Anthony Pappa

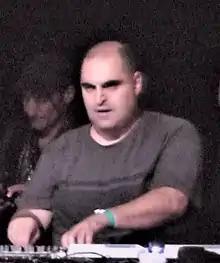
Anthony Pappa in 2017

Anthony Pappa (born 15 November 1973) is an Australian DJ and electronic music producer from Melbourne.